A Modern Olympia

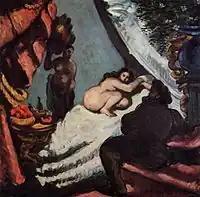
Paul Cézanne's earlier version of "A Modern Olympia (The Pasha)",

Cézanne had previously painted another version of "A Modern Olympia" three years earlier in . This earlier version is also known as "The Pasha".